The Conan Chronicles, 1

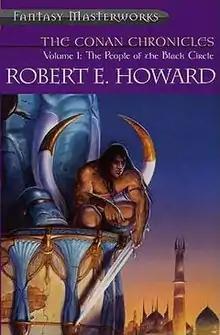
Cover of the first edition

The Conan Chronicles: Volume 1: The People of the Black Circle is a collection of fantasy short stories written by Robert E. Howard featuring his sword and sorcery hero Conan the Barbarian. The book was published in 2000 by Gollancz as eighth volume of their Fantasy Masterworks series. The book, edited by Stephen Jones, presents the stories in their internal chronological order. Most of the stories originally appeared in the magazines "The Phantagraph", "Weird Tales", "Super-Science Fiction", "Magazine of Horror" and "Fantasy Fiction".